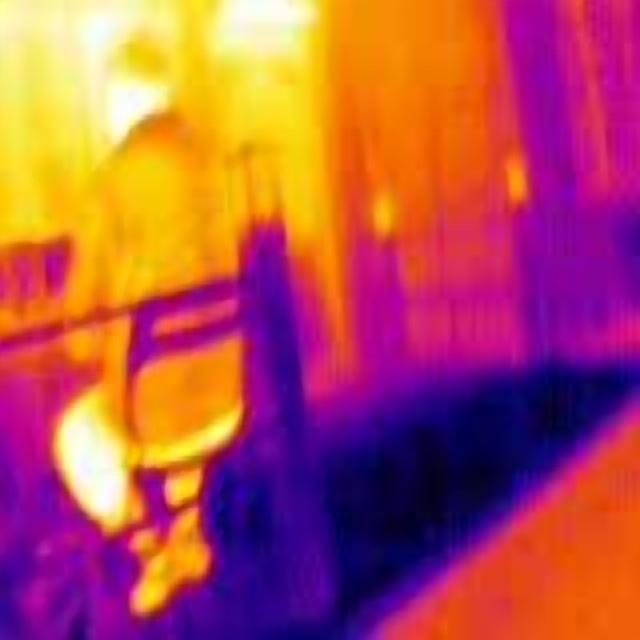
Detected objects:
label: person